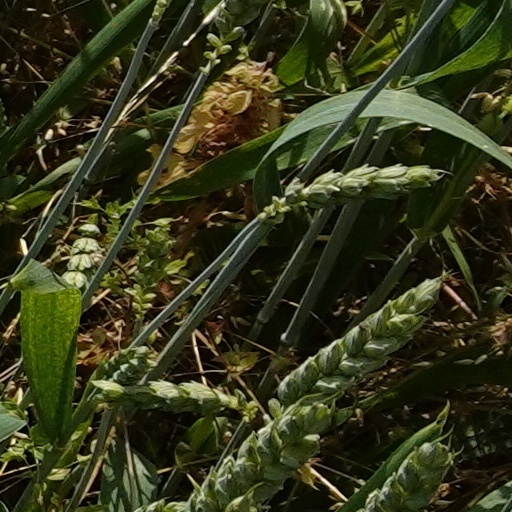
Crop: wheat